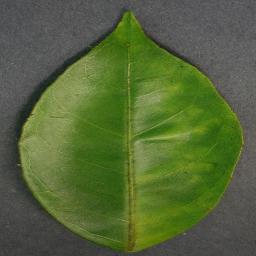
Label: Orange___Haunglongbing_(Citrus_greening)